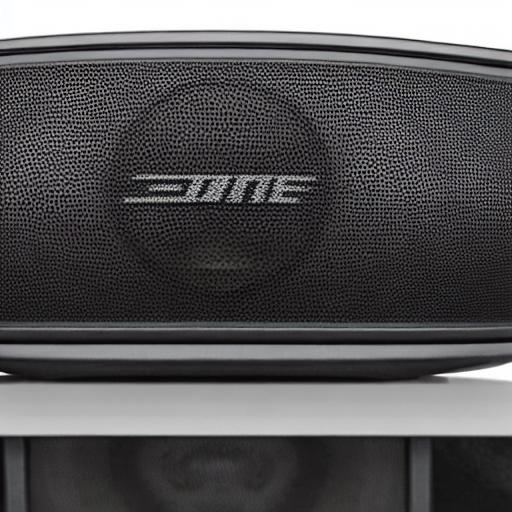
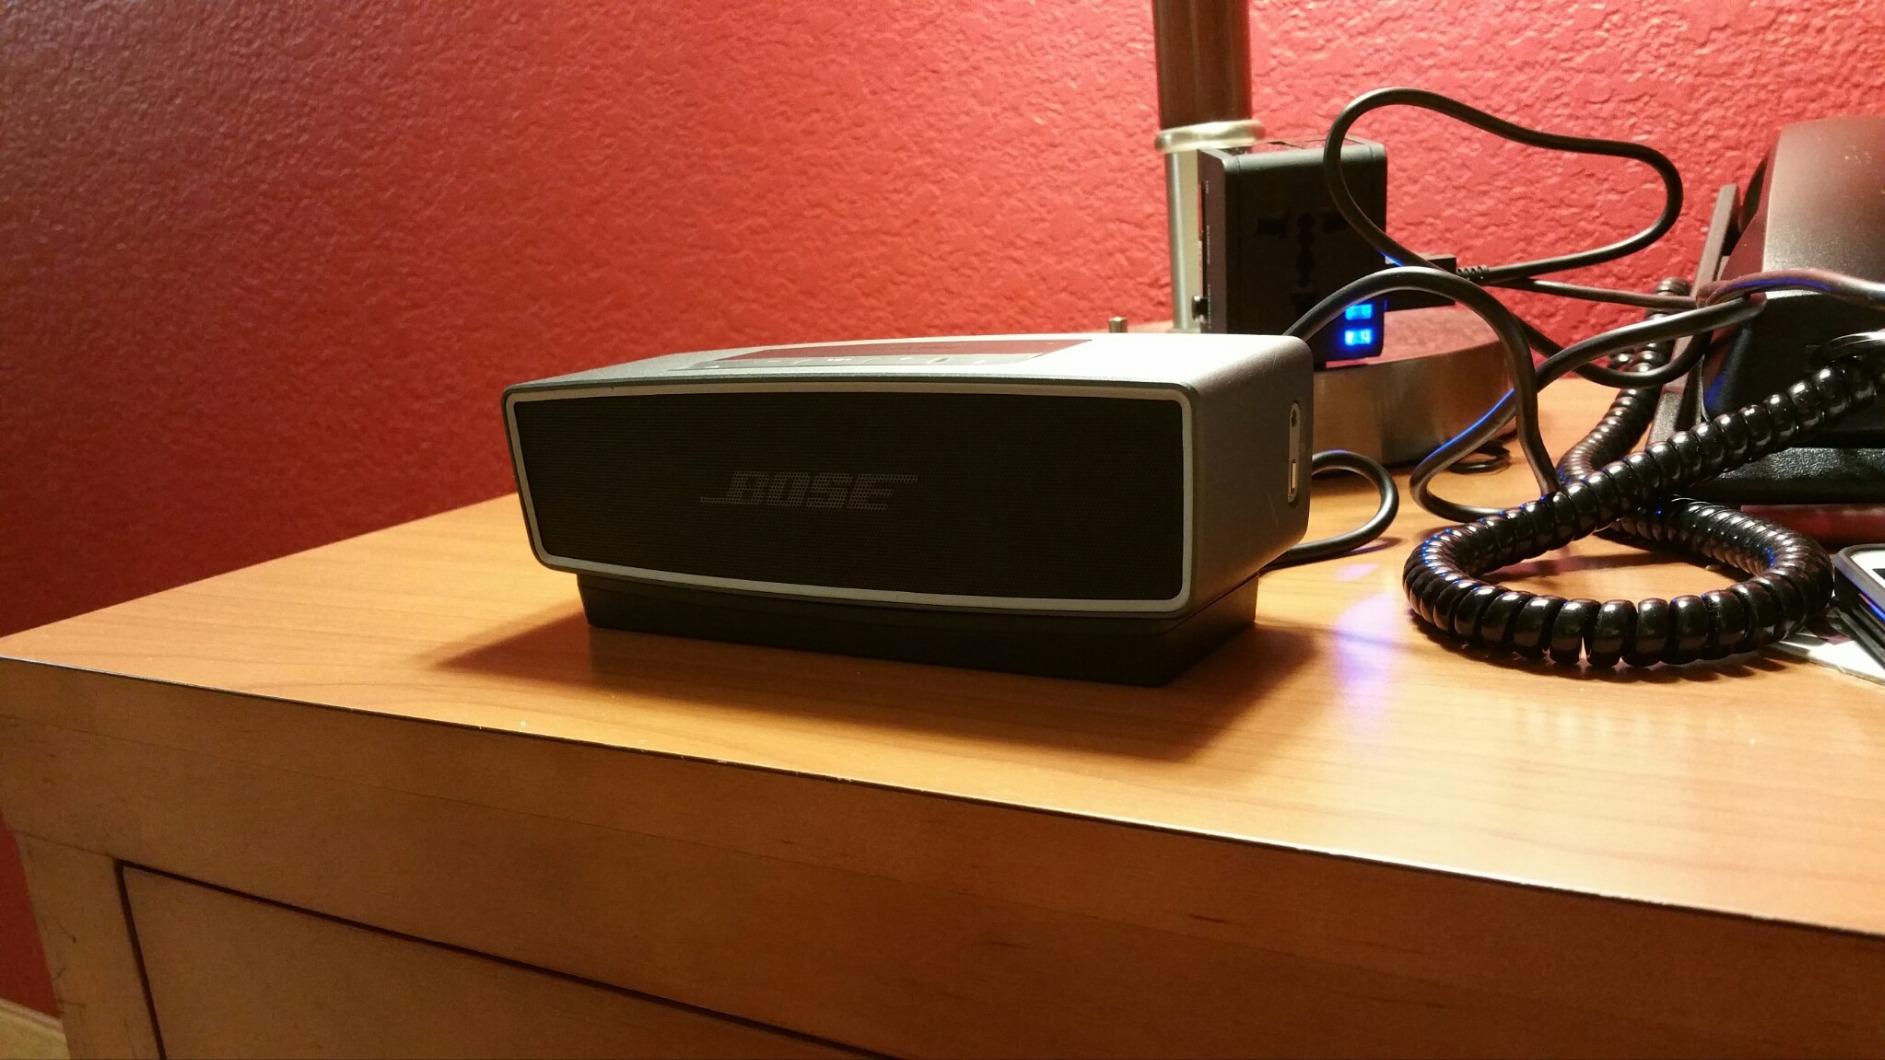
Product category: speaker
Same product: no